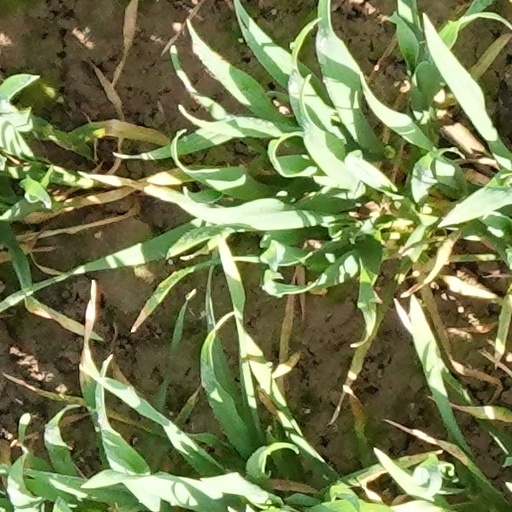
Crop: wheat